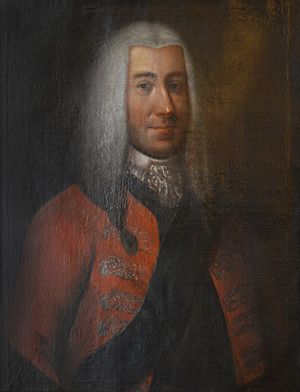
Johan Arnoldt
Maleri af Johan Arnold på Borgestad gård. Foto: Cecilie Authen Borgestad, Telemark Museum.
Johan Arnoldt var en dansk officer, far til Hans Jacob Arnoldt. Slægtsnavnet findes også skrevet som Arnold.